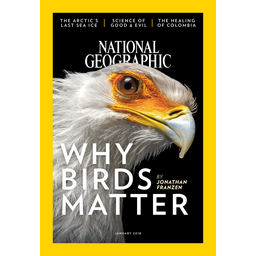
Label: paper